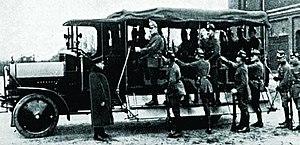
NAG KL8 camion transport des policiers de la Police allemande probablement a Berlin (1926) Italiano: NAG KL8 camion trasporto agenti della Polizia tedesca probabilmente a Berlino (1926)